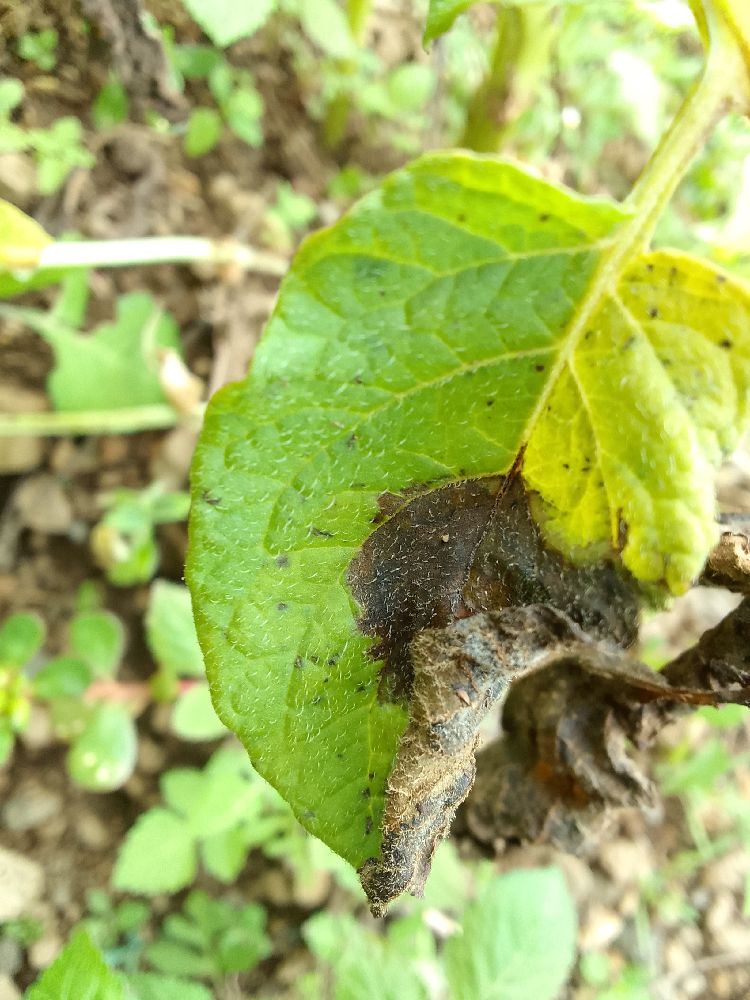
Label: Late blight